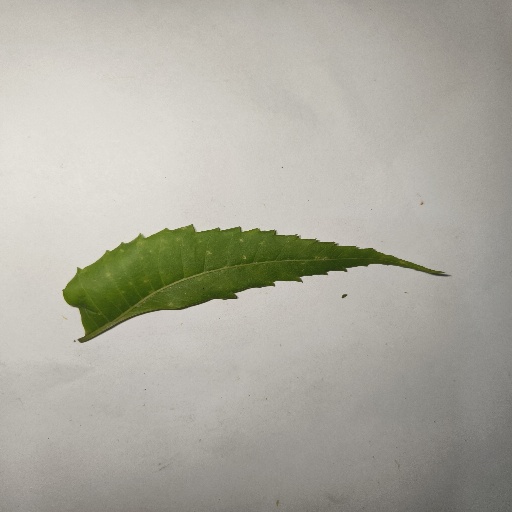
Species: Neem
Leaf condition: Healthy Leaf